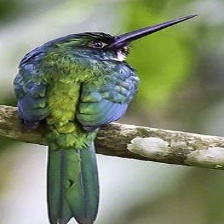
Species: GREAT JACAMAR
Scientific name: JACAMEROPS AUREUS